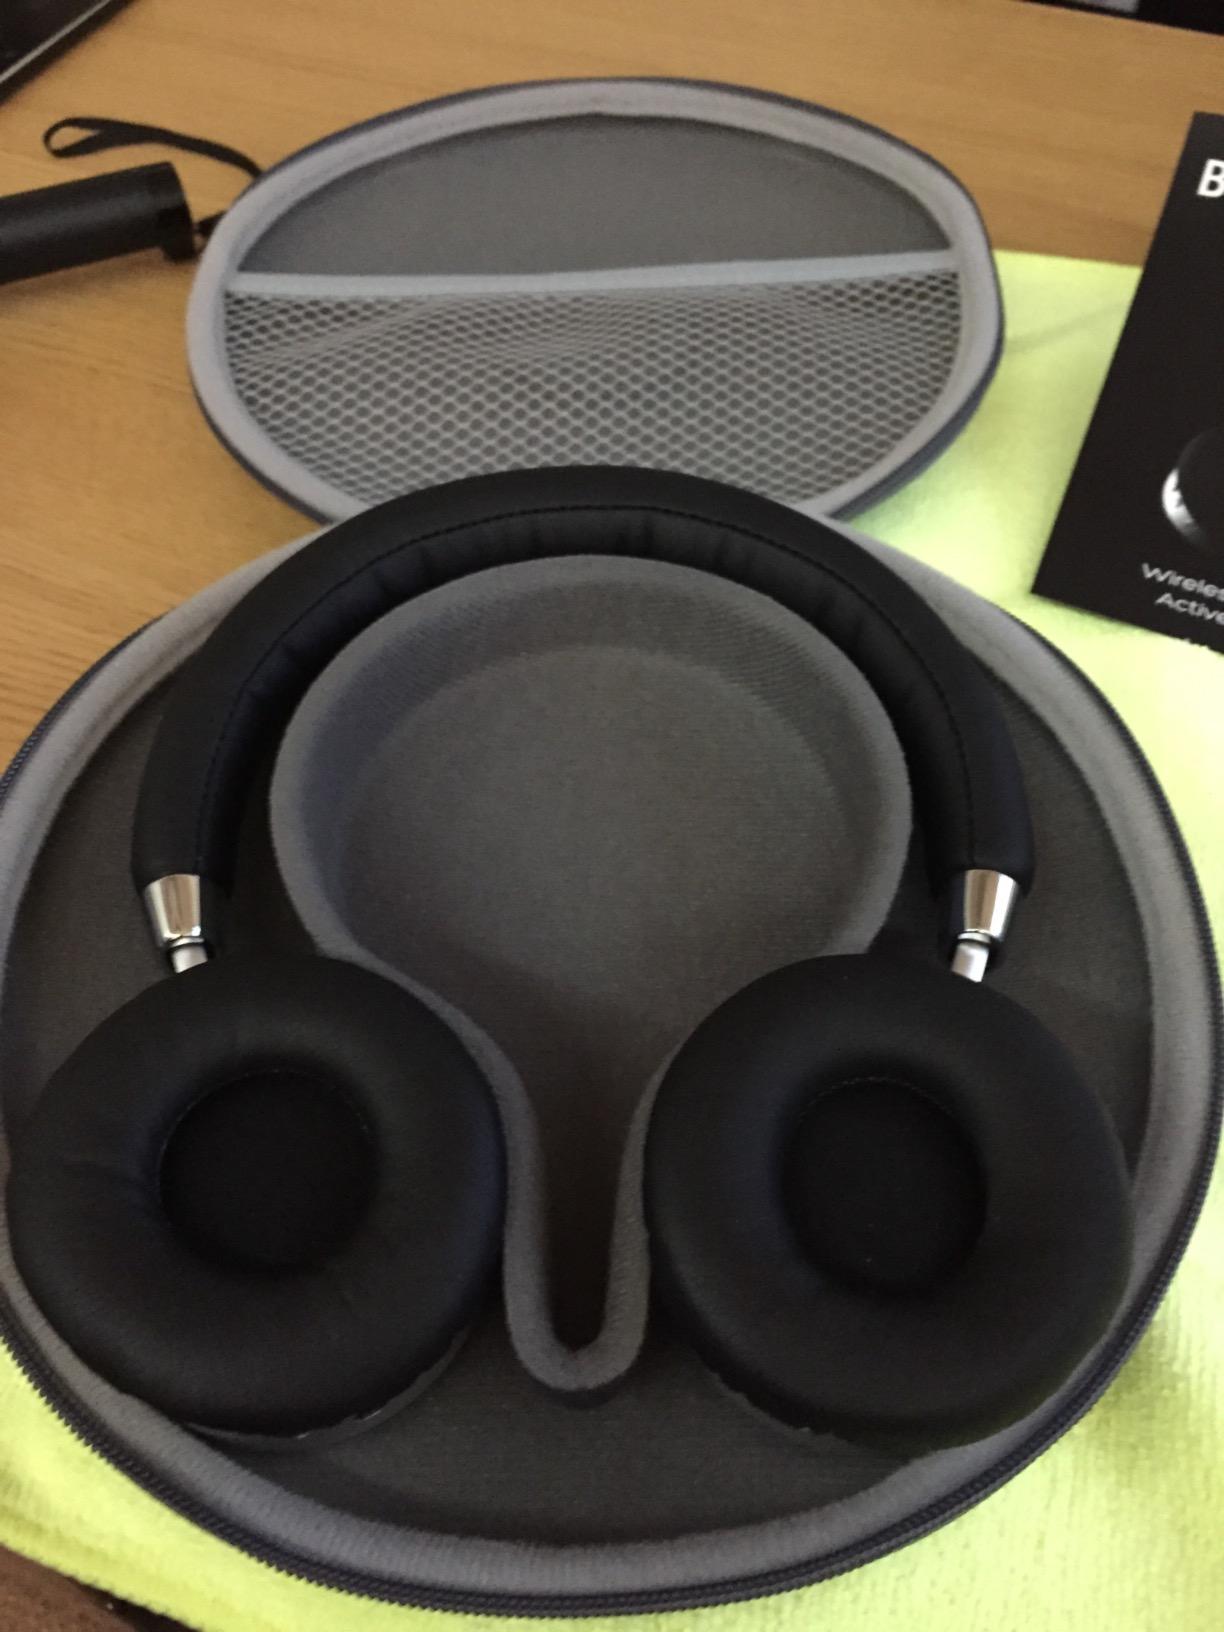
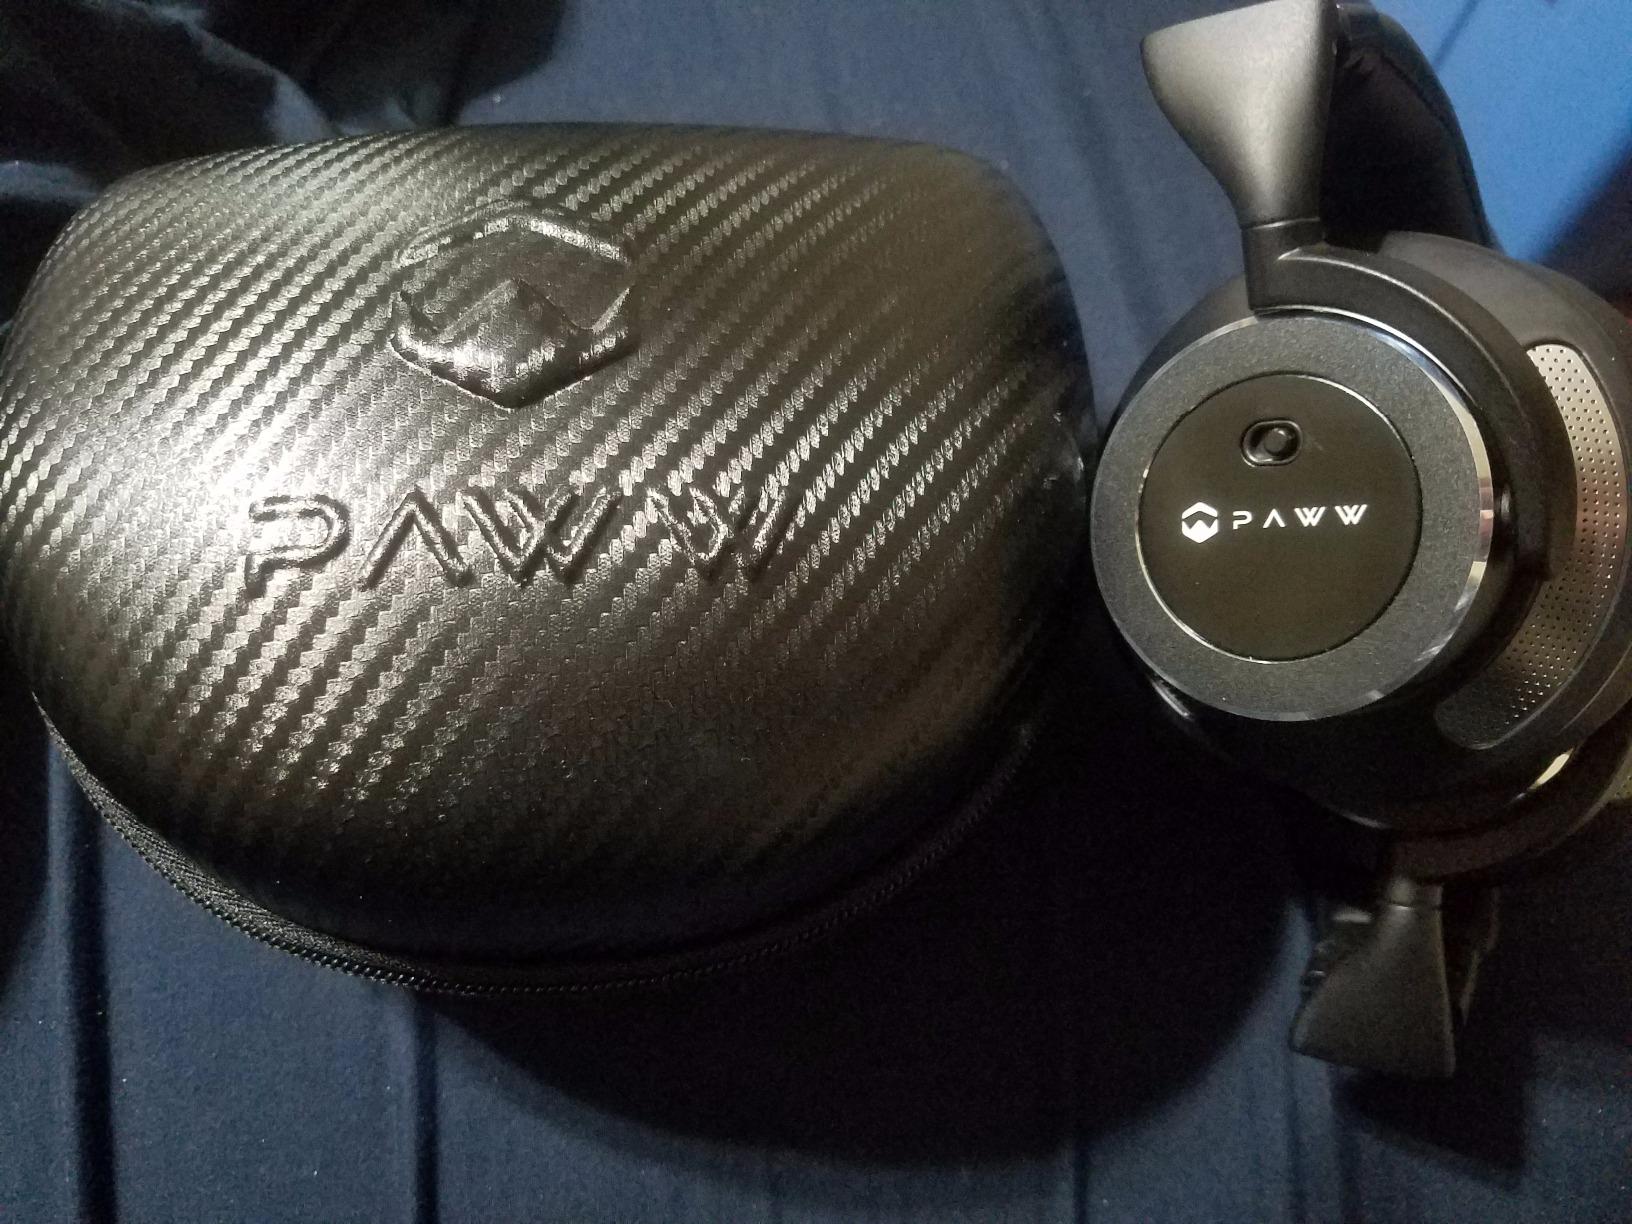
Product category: headphones
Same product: no